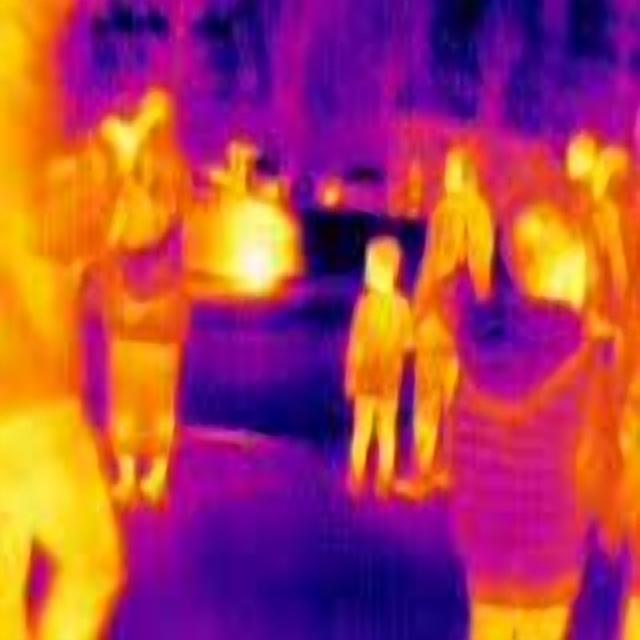
Detected objects:
label: person
label: person
label: person
label: person
label: person
label: person
label: person